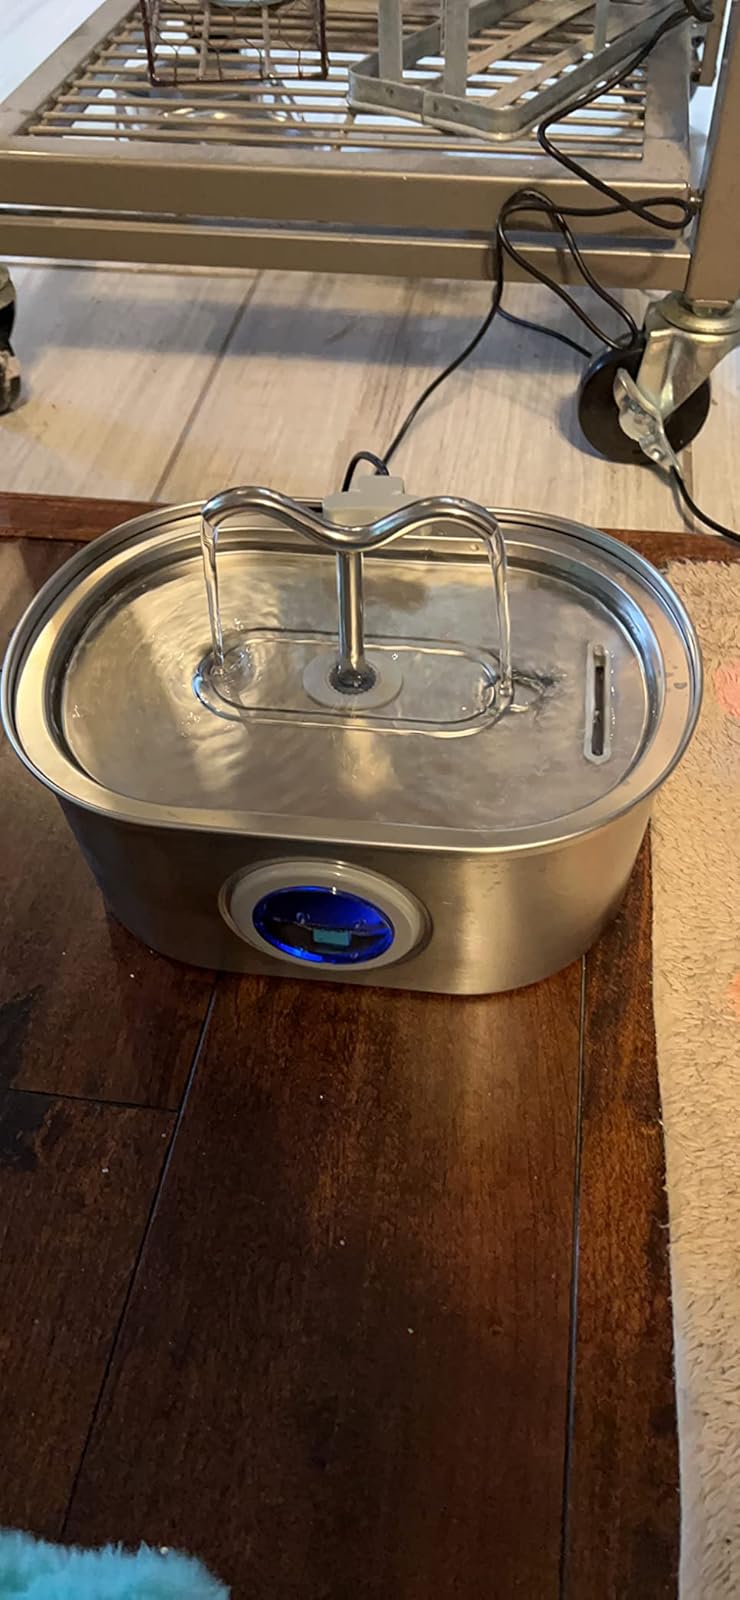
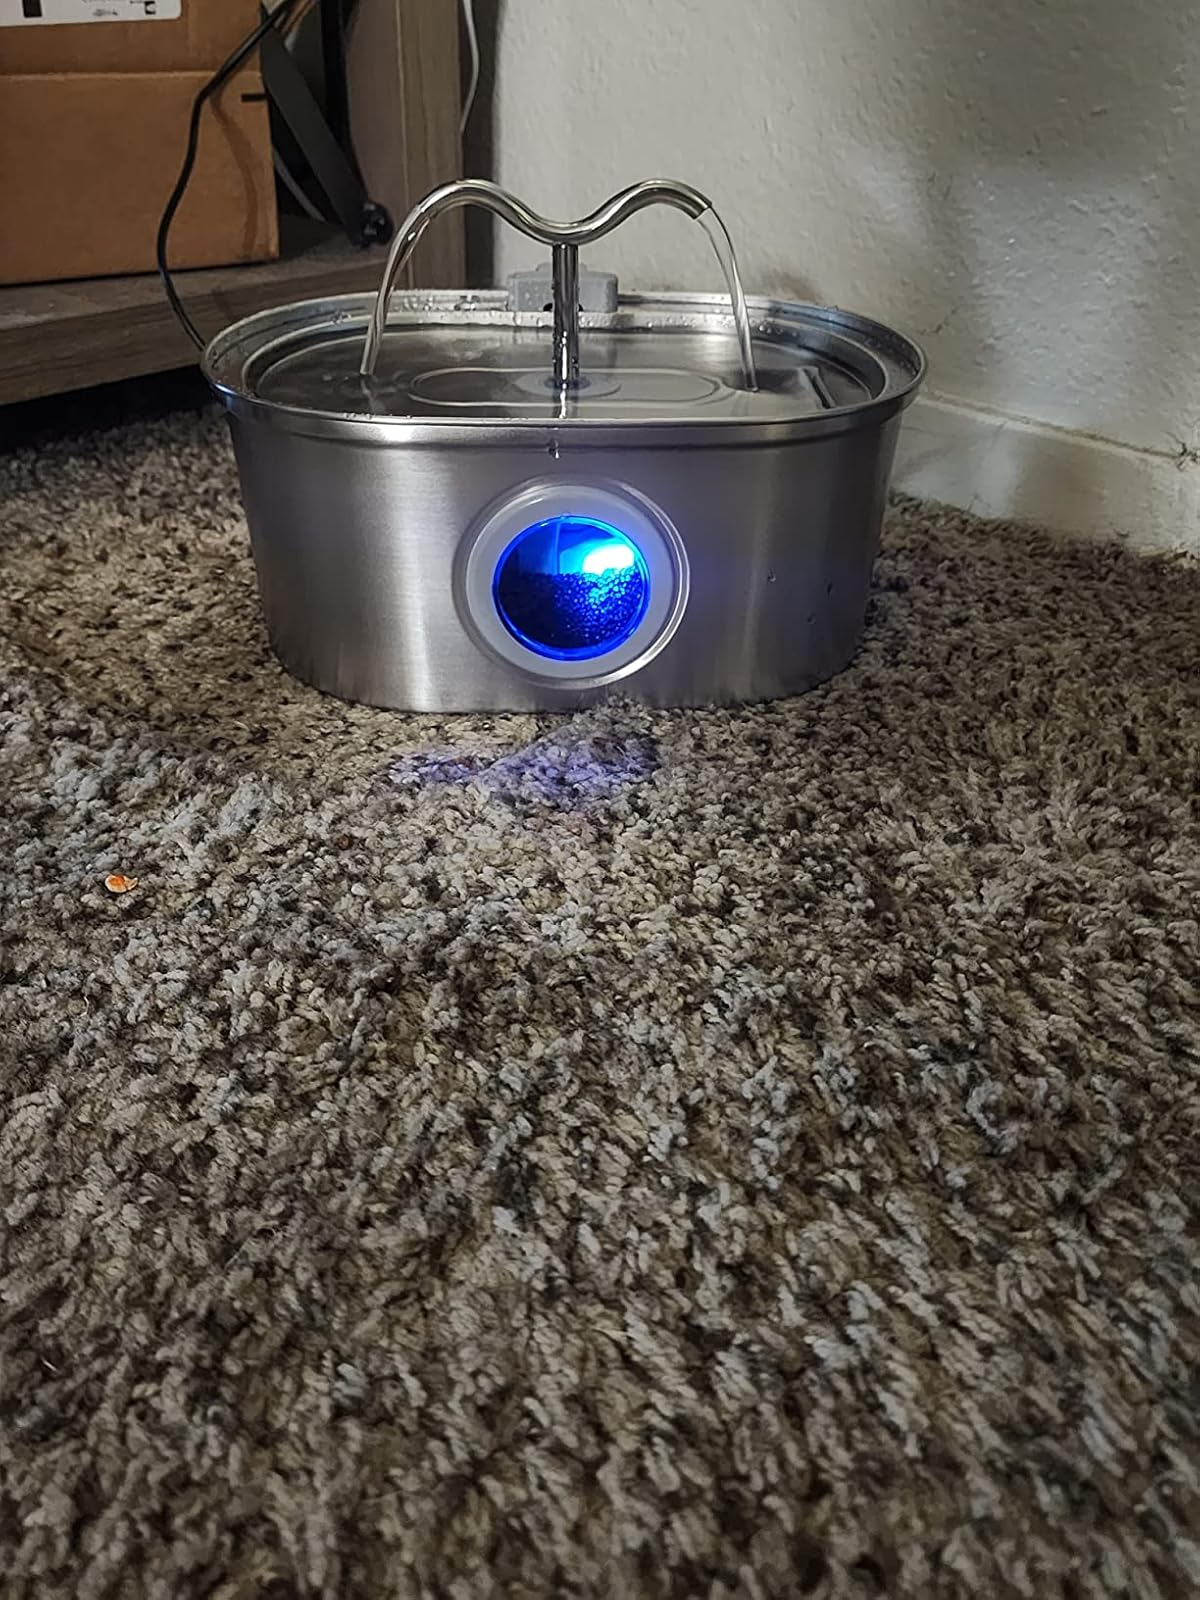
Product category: items_bowl
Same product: yes